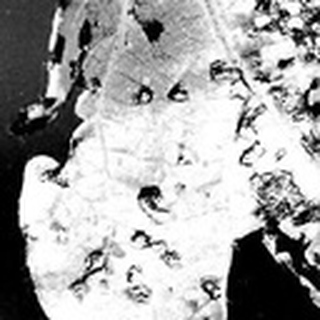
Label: cotton_bacterial_blight